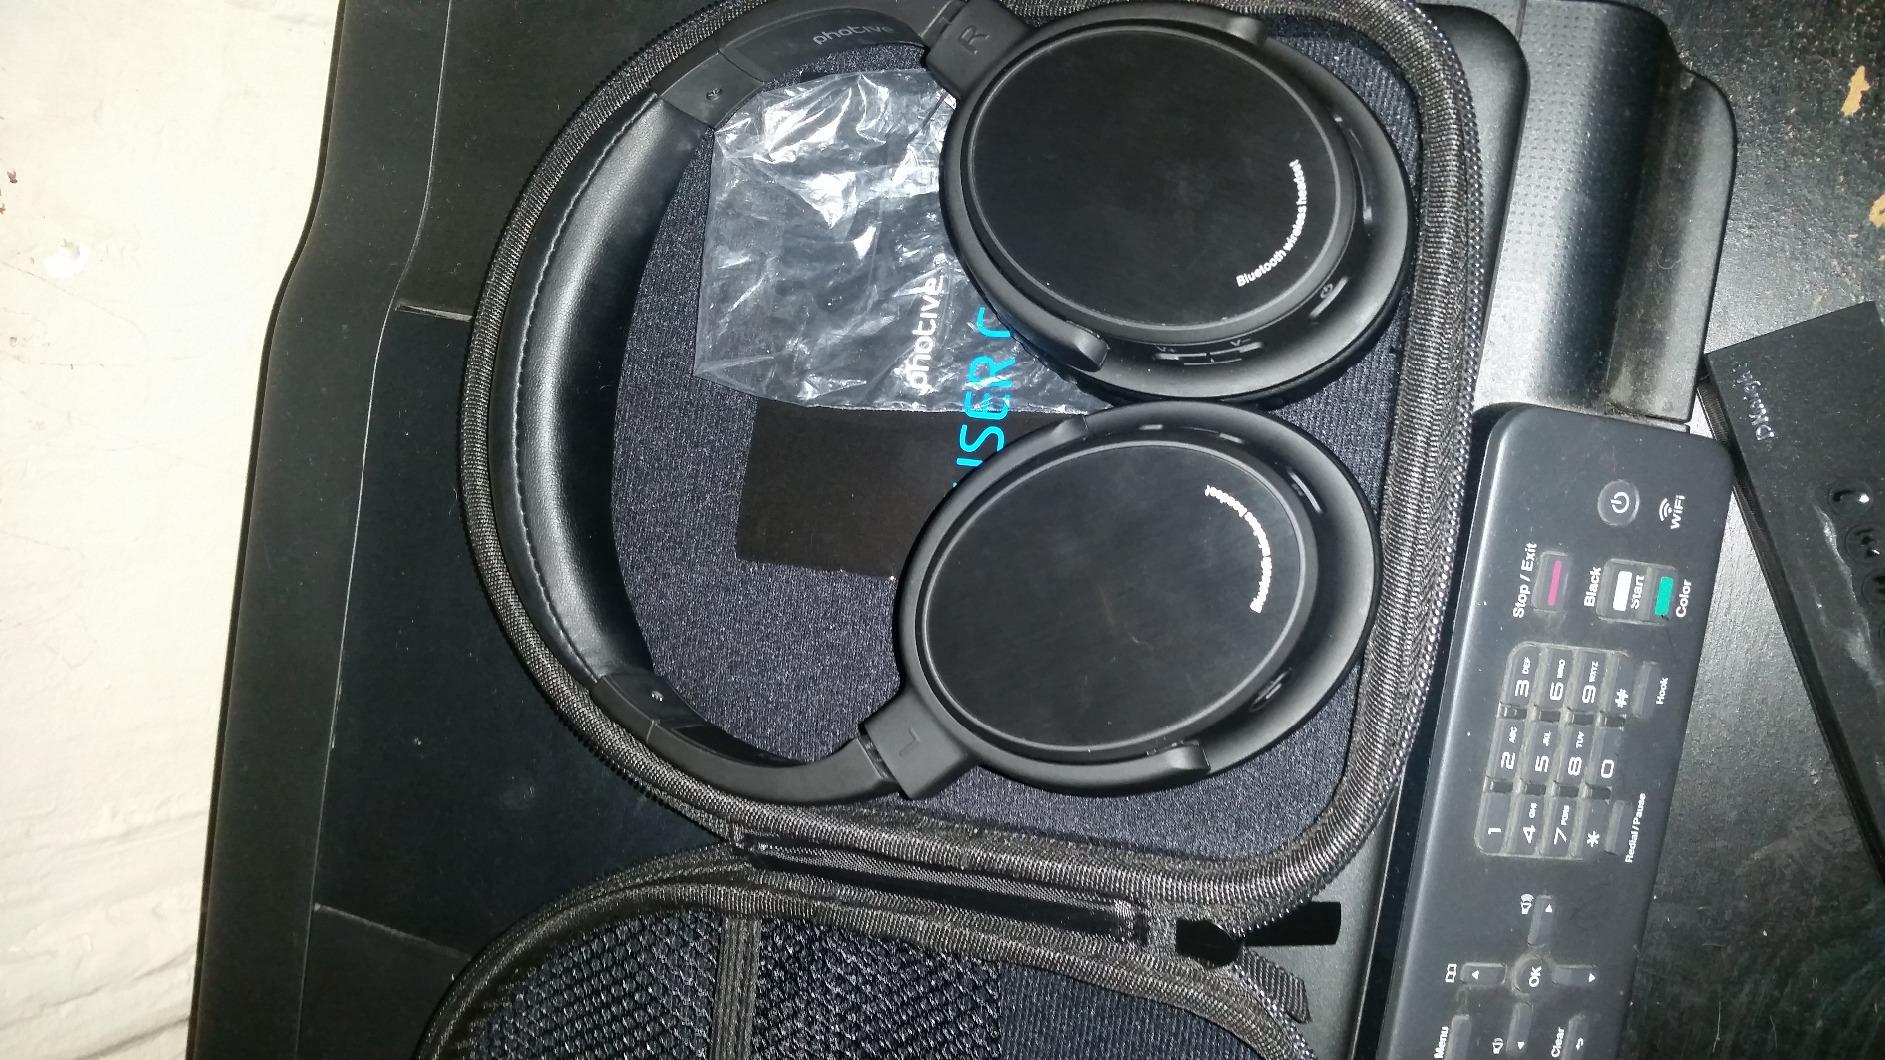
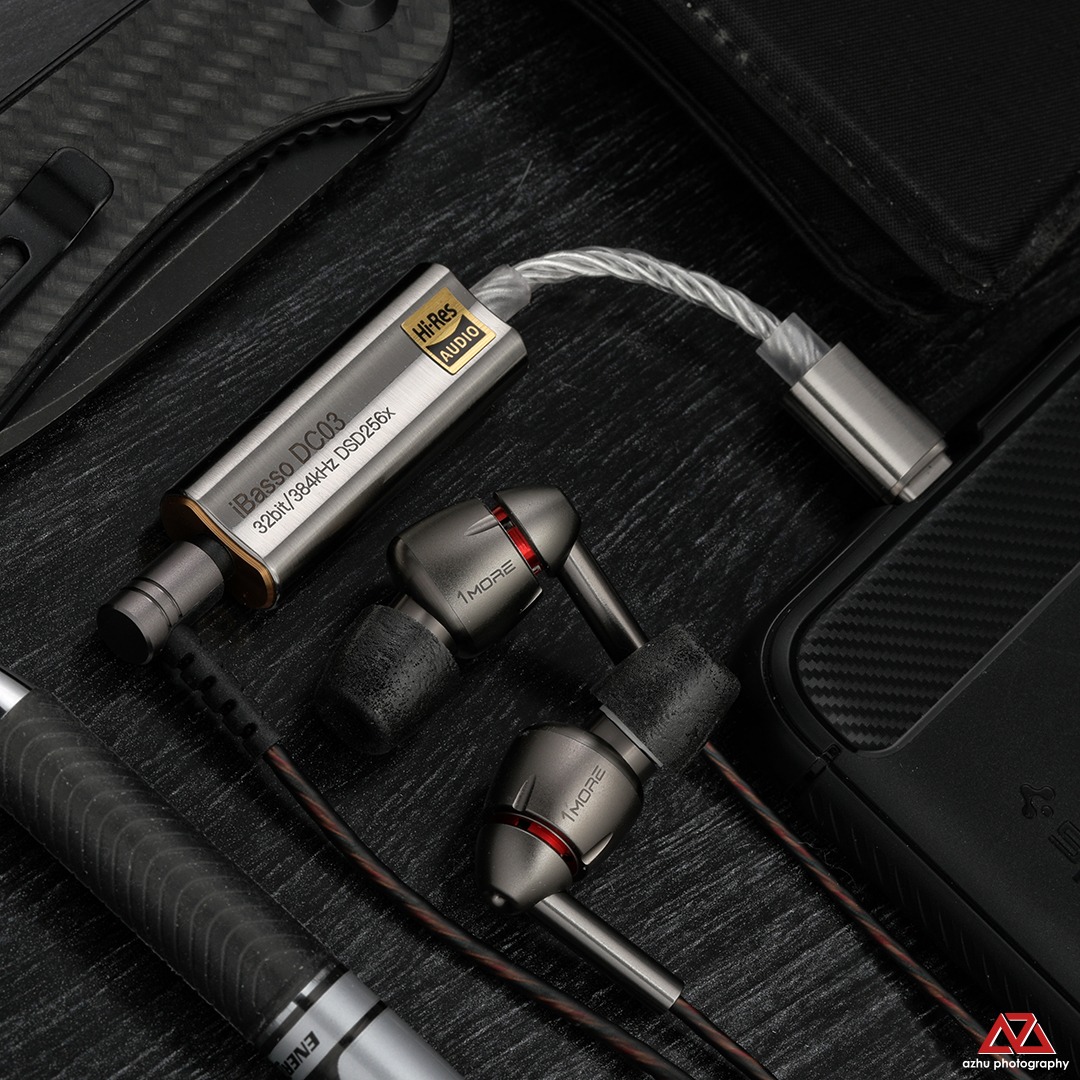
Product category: headphones
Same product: no